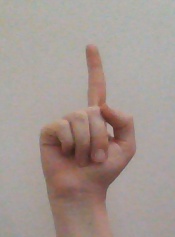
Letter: bb